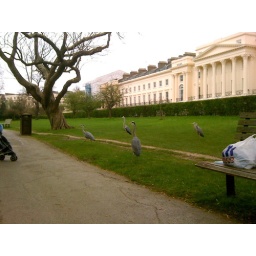
Some people bring bread to feed the birds; this lady brings fish in a tub to feed the heron colony.